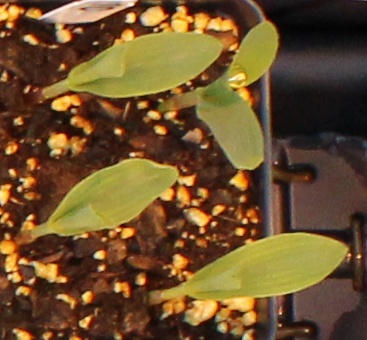
Label: Corn